Answer in natural language. Is beautiful wall painting (marked A) in front of brown wooden chair (marked B)? Choose between the following options: yes or no
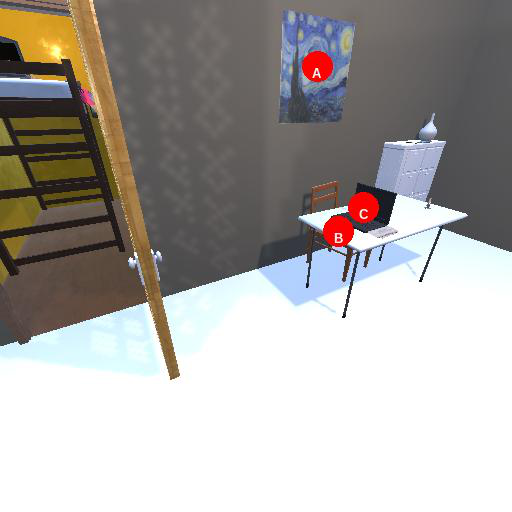
<answer>no</answer>